Lachine Canal

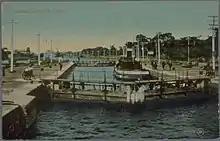
Lachine Locks

The second important shift that can be noted through the growth and development of the canal is the creation of industrial suburbs. Before the Lachine Canal, Montreal's industrial region was in what would be considered the downtown area.